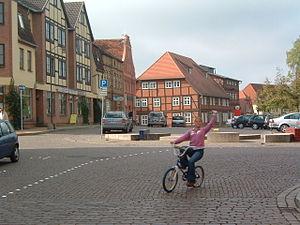
Lübz est une petite ville allemande se trouvant au bord du canal de l'Elde dans le Mecklembourg et l'arrondissement de Ludwigslust-Parchim.